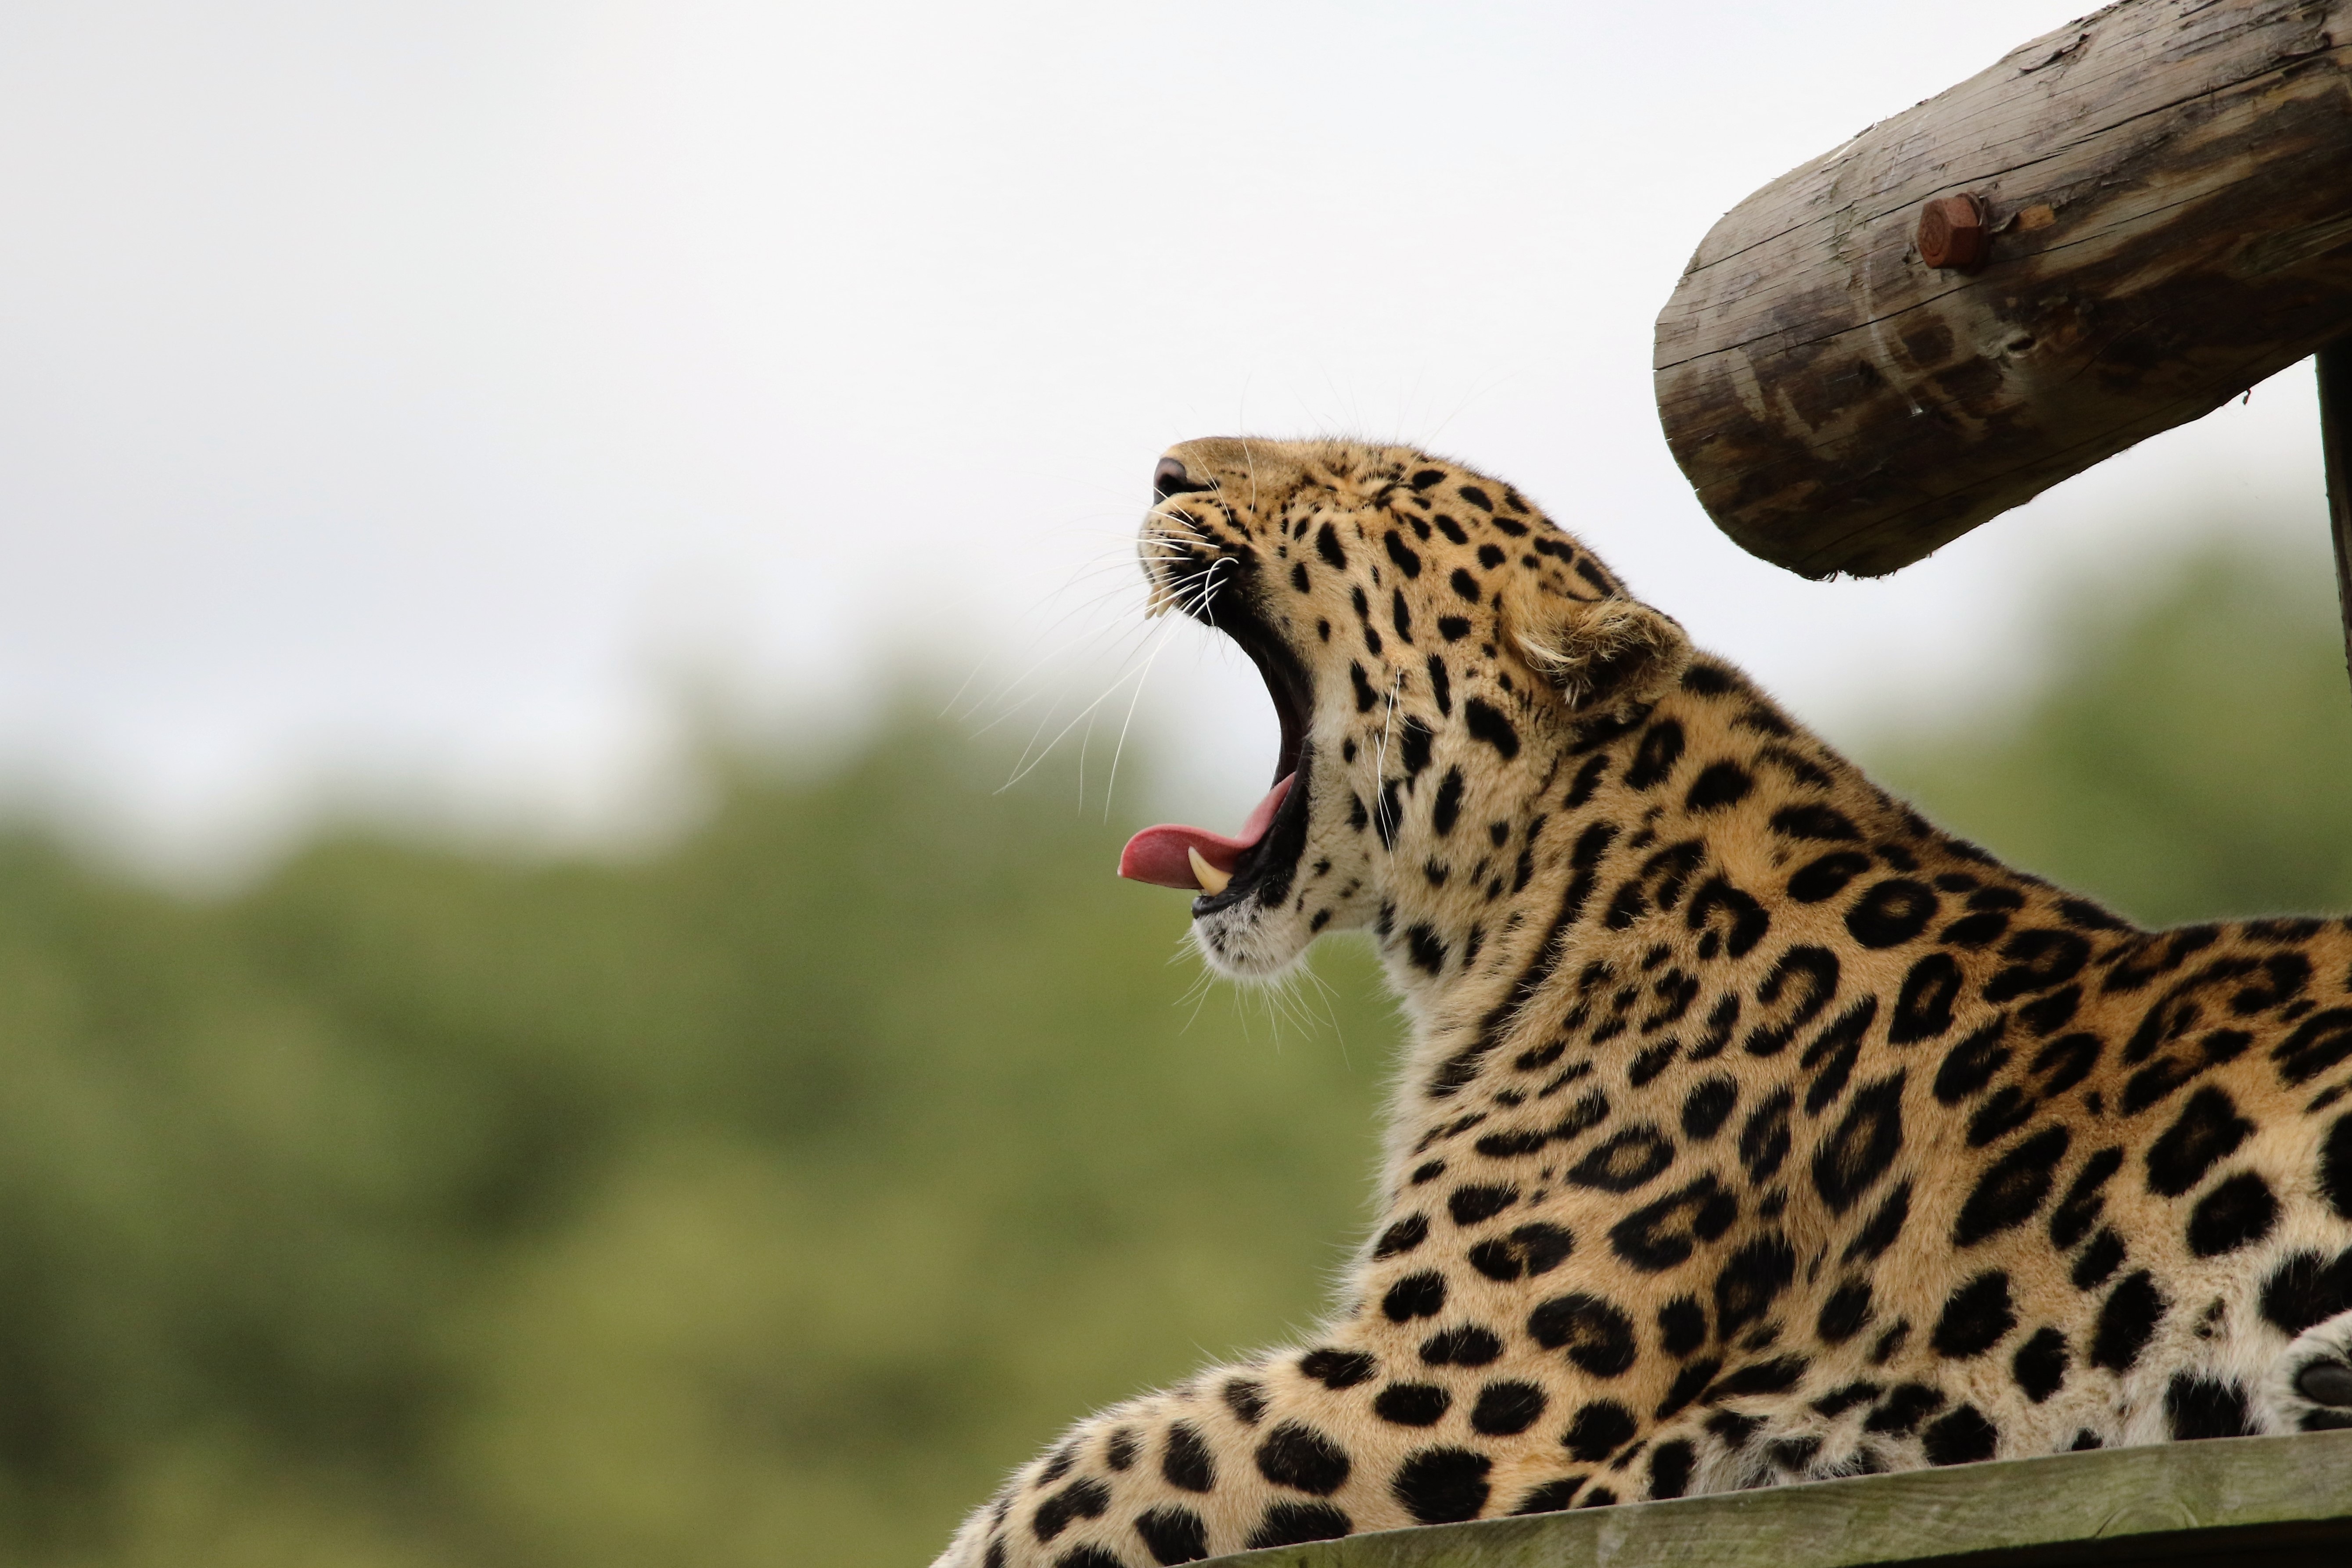
nature, animal, wildlife, wild, cat, natural, feline, mammal, predator, fauna, leopard, big cat, close up, cheetah, spotted, spots, endangered, vertebrate, jaguar, carnivore, fierce, powerful, pantera, big cats, cat like mammal